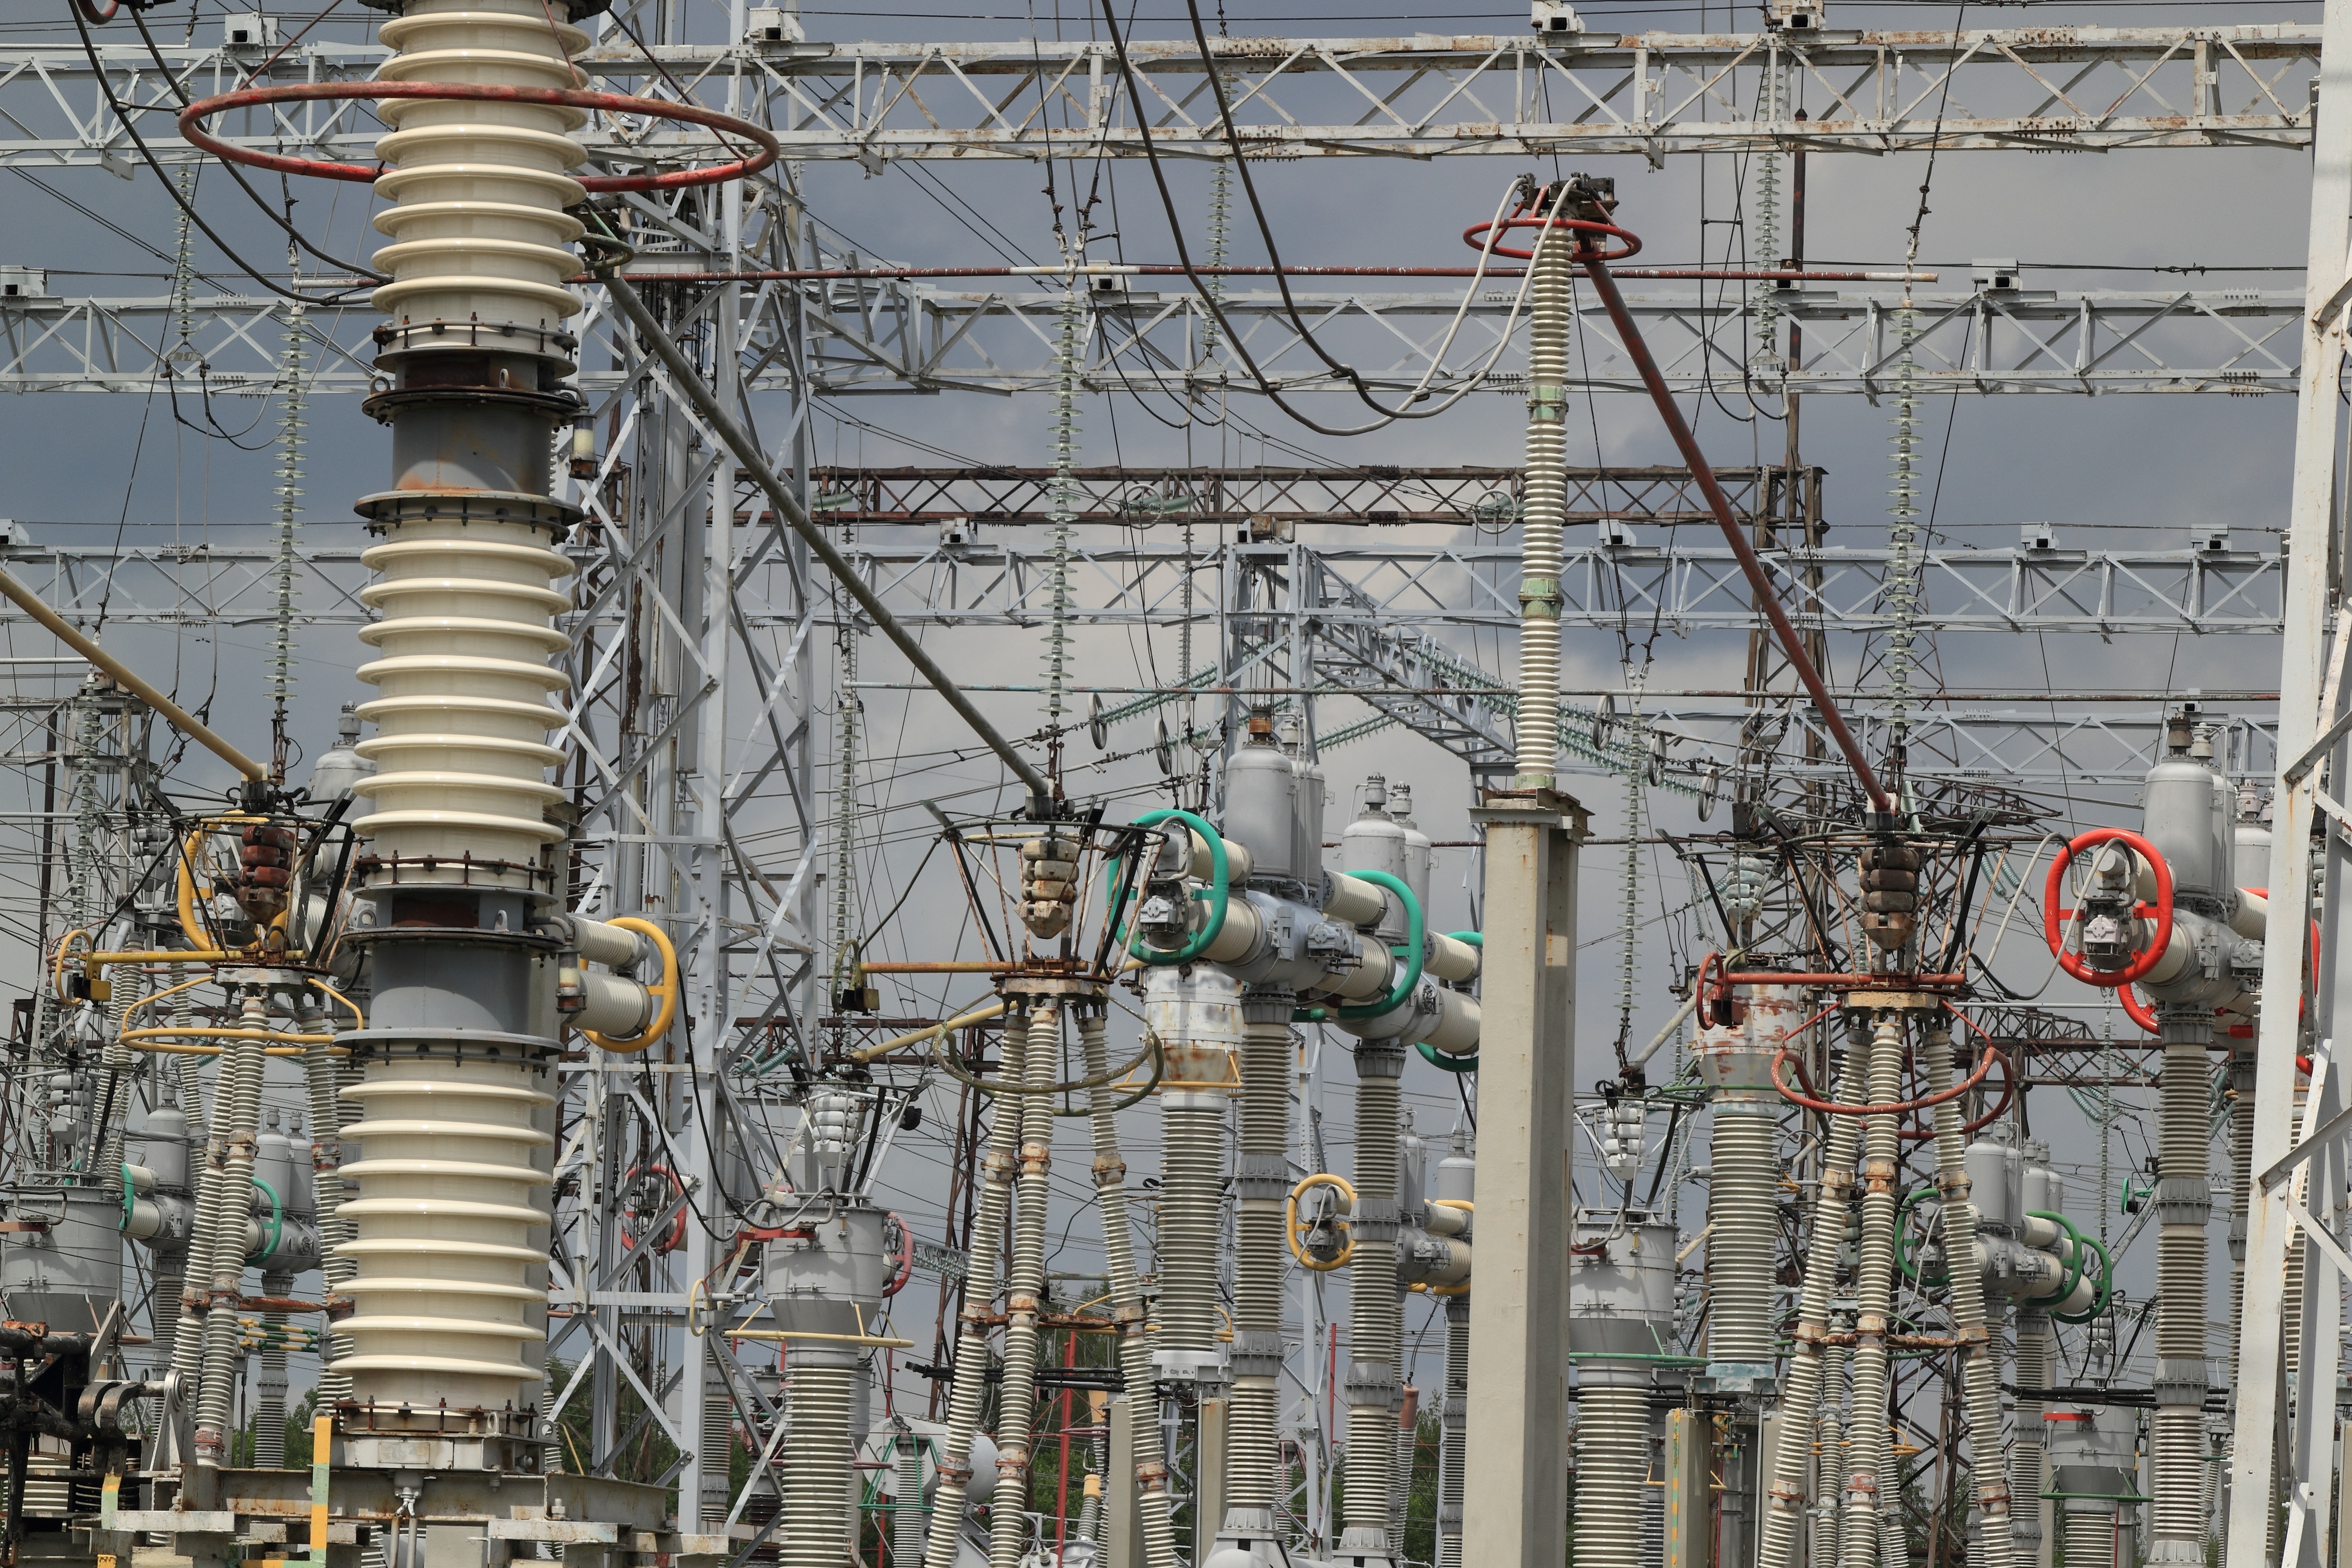
plant, high, vehicle, station, industry, electricity, power, distribution, electric, lithuania, nuclear, voltage, switchgear, ignalina, electrical supply